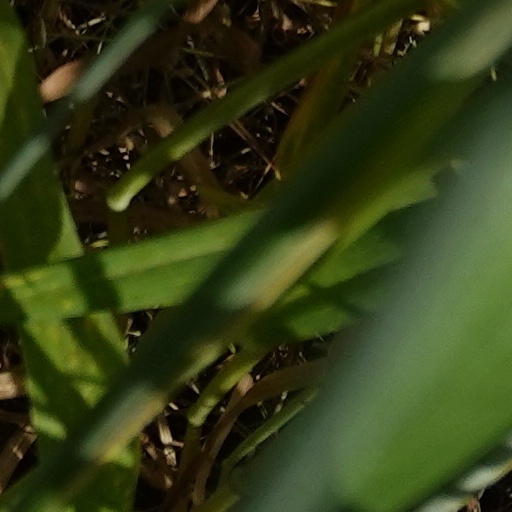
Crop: wheat